Horace Dawson

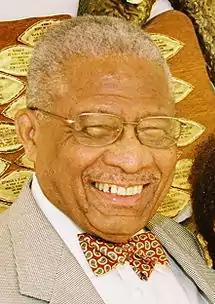
Horace Dawson

Horace Greeley Dawson, Jr. (born January 30, 1926) is an American retired diplomat who served as the United States Ambassador to Botswana.